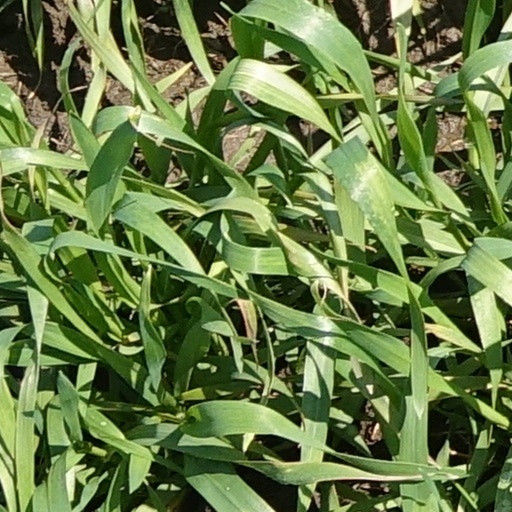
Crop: wheat